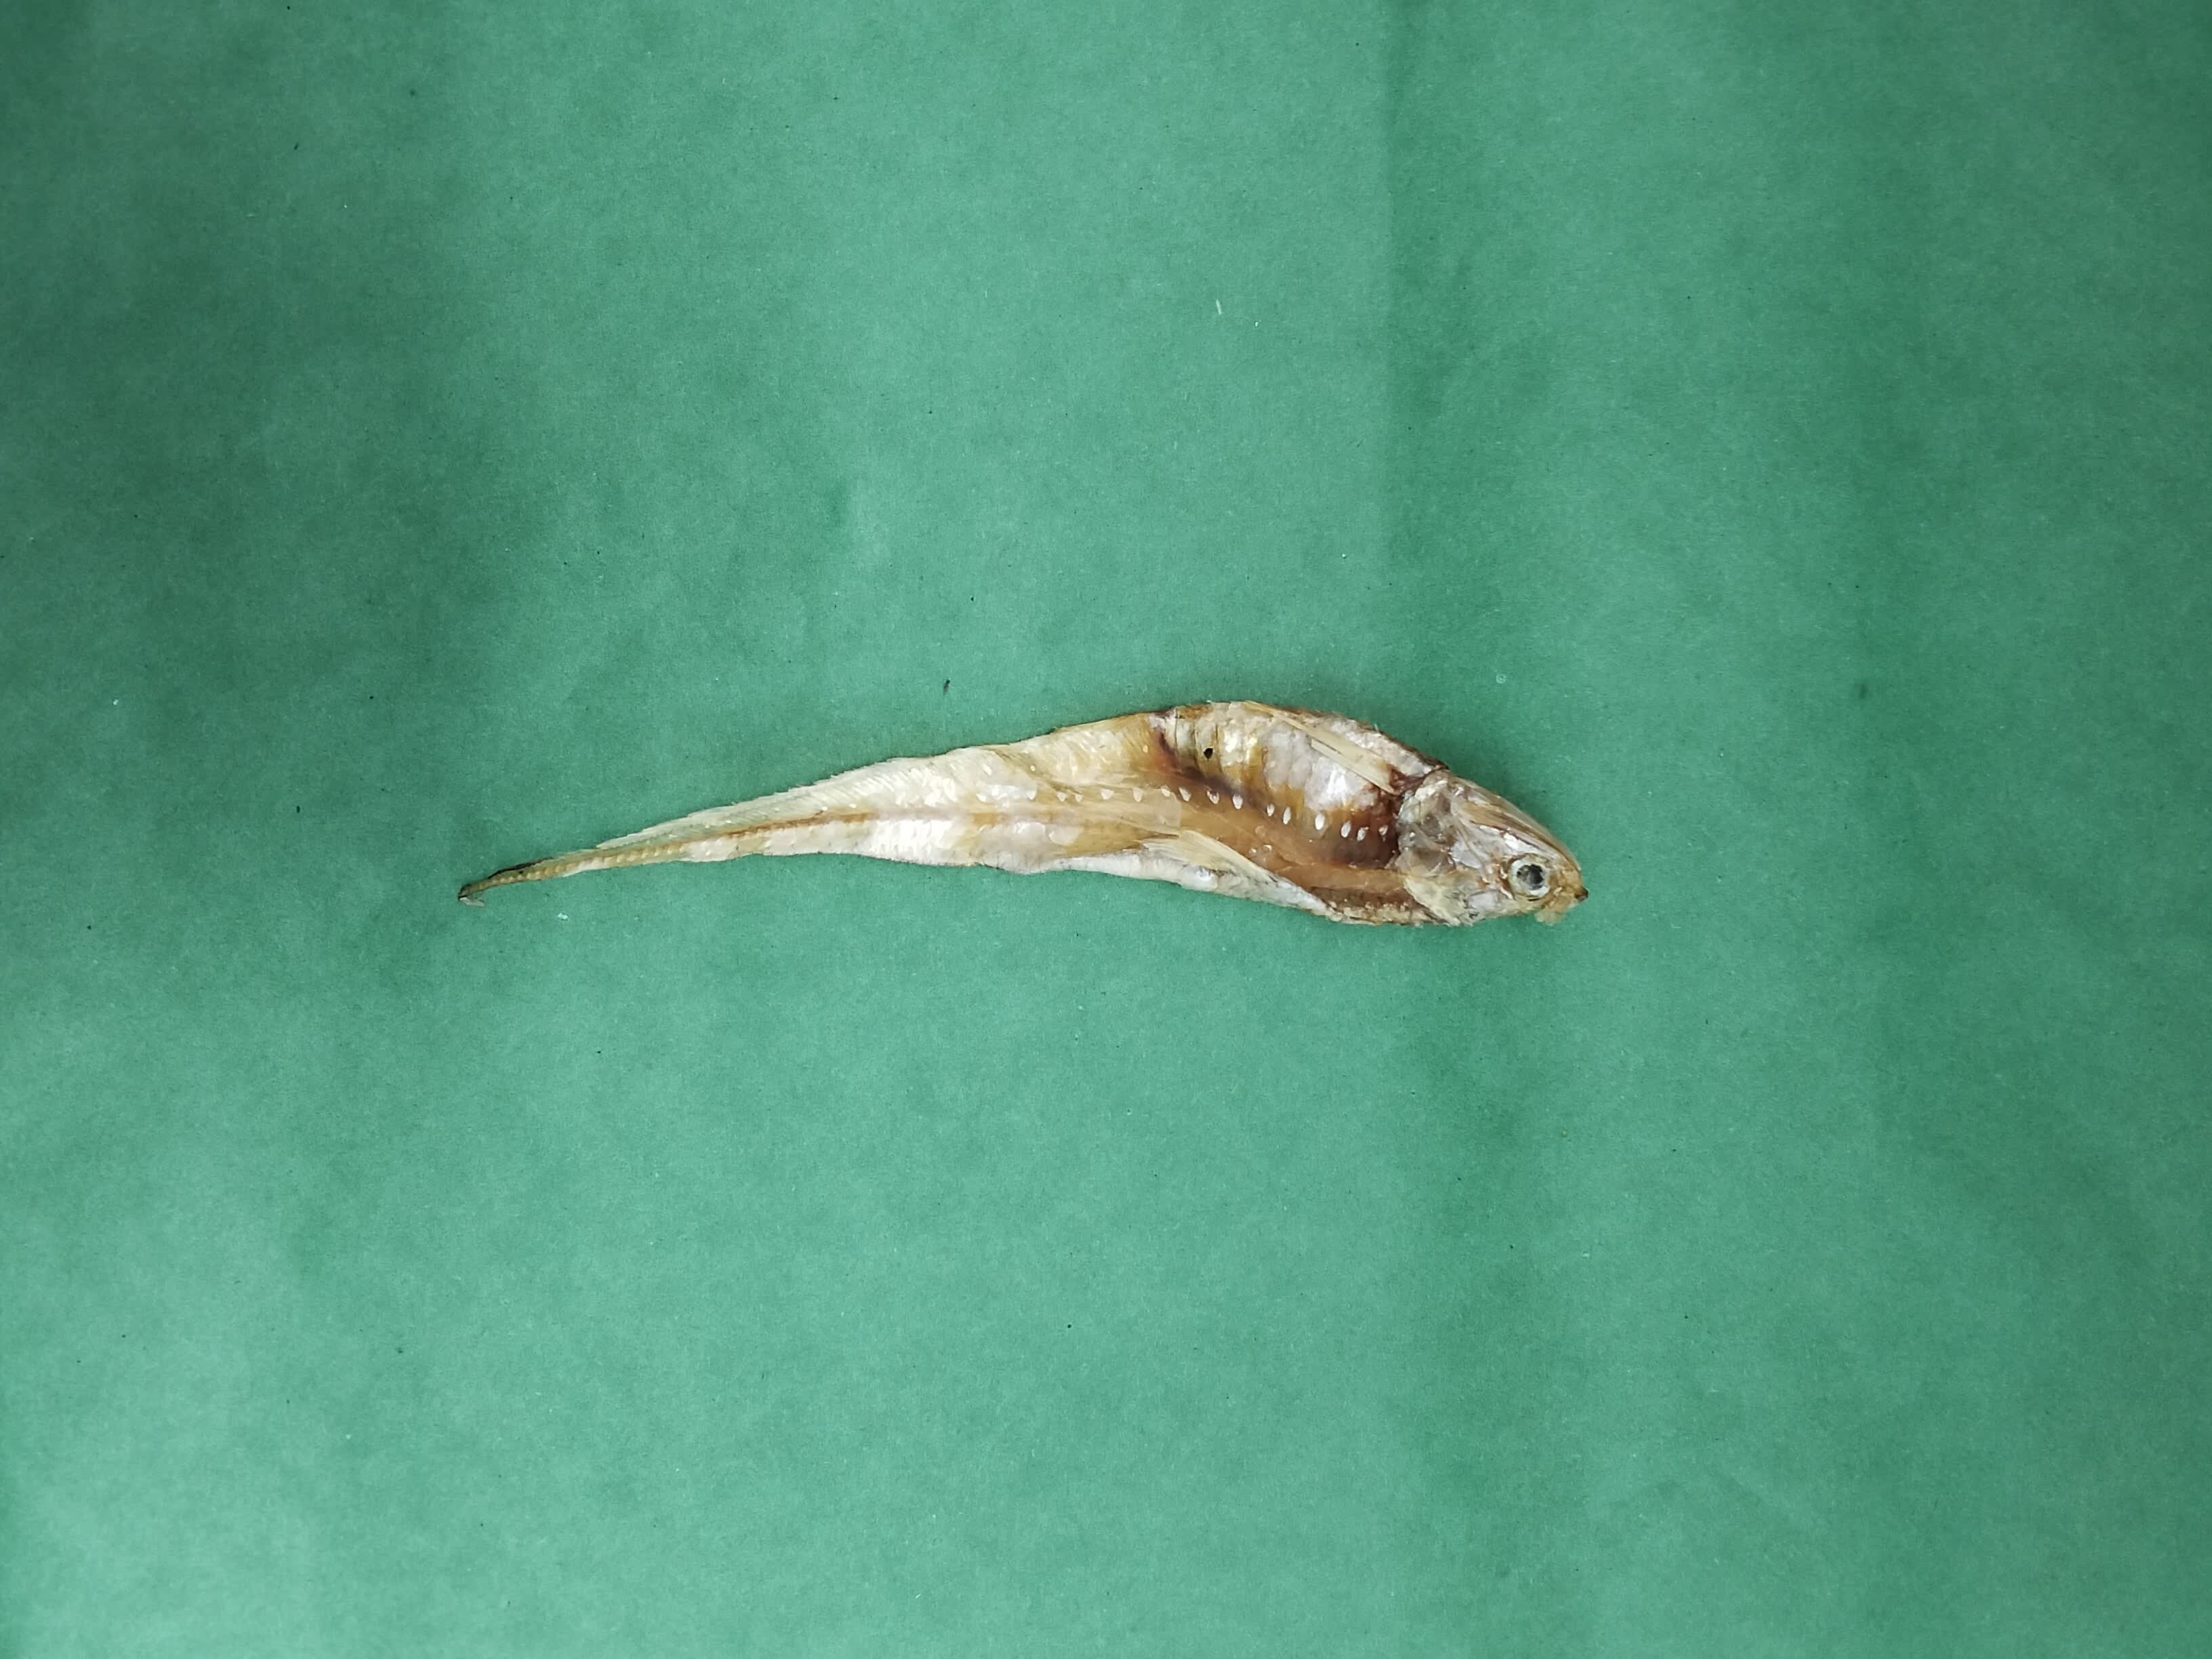
Species: Shundori